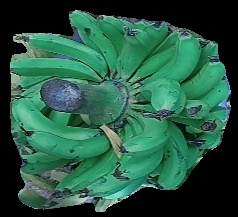
Variety: pachbale
Grade: grade3